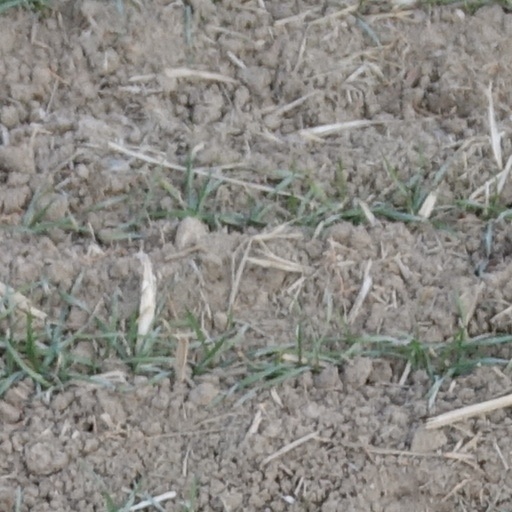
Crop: wheat